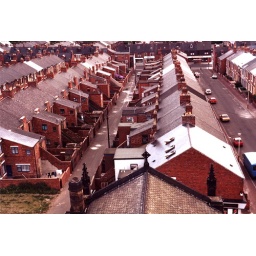
Looking over the terraced houses to Saltwell Road, from the tower of St Chad's. Brunel Street to the right.